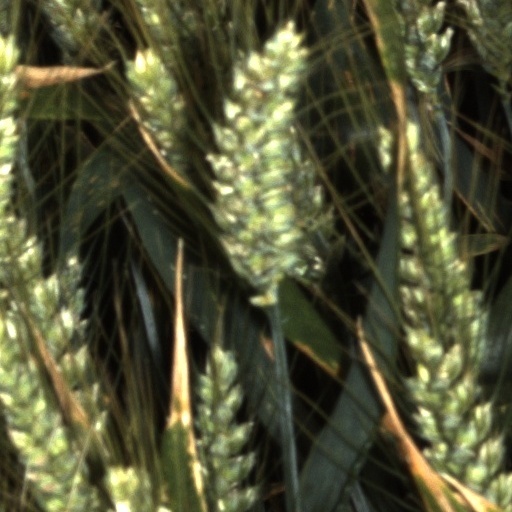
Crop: wheat